Linger in Shadows

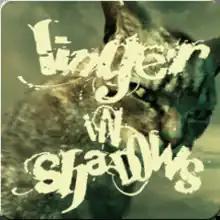

Linger in Shadows is a 2008 interactive art video game developed by Polish demogroup Plastic and published by Sony Computer Entertainment for the PlayStation 3. It was first announced at Breakpoint 2008 in Germany.